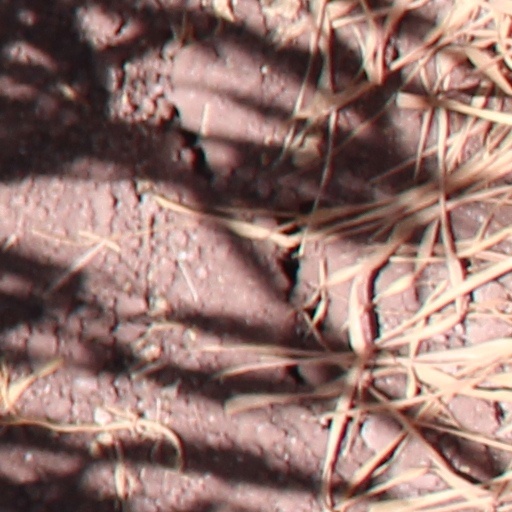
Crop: wheat